John Sweeney (journalist)

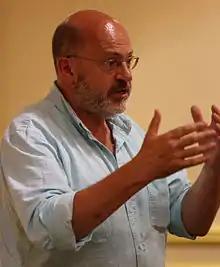
John Sweeney talking about his book "Church of Fear" at Leeds Sceptics

"Scientology and Me", a "Panorama" investigation into Scientology written and presented by Sweeney, was aired on BBC One on Monday, 14 May 2007. Prior to its airing, video footage filmed by the Church of Scientology was released on YouTube and on DVD that showed Sweeney shouting at Scientology representative Tommy Davis during a visit to the Citizens Commission on Human Rights's exhibition "". The clips were sections of a documentary the Church of Scientology's "Freedom Magazine" TV produced about the BBC "Panorama" programme called "Panorama Exposed".